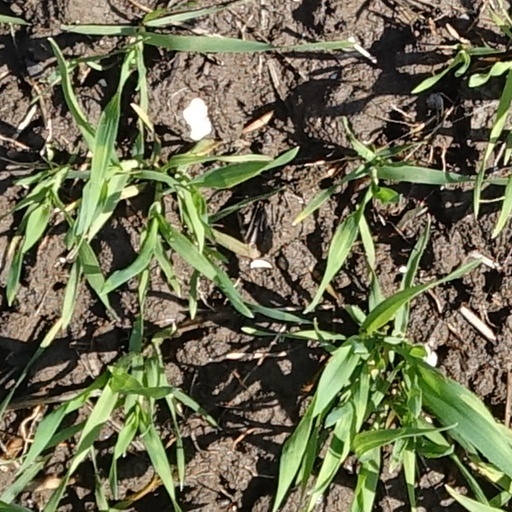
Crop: wheat